Qalaat Faqra

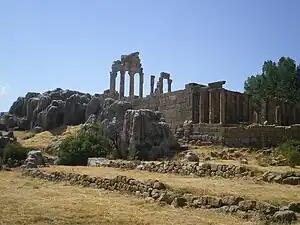
Ruins of the "Great Sanctuary"

Towards the west, it only continues for about 30m to the north and 15m to the south, before hitting the rocks. In the north, these have been roughly cut to give an approximately regular shape to the temenos. To the west and south, however, they are in the rough, so the temple clings to the rock face. To the east, the facade of the sanctuary is adorned with engaged pilasters and bordered by a decastyle portico about 6 m deep. This portico was recently restored. Clearing the area east of the enclosure revealed a limestone altar-tower measuring approximately 4.30 m by 4.10 m, devoid of moldings at the base and crowned with an Egyptian gorge.